Zhejiang University

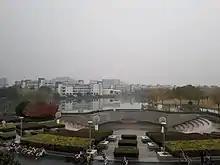
Zijingang Campus, the main campus of ZJU, which came into use in 2002

In 1966, the Cultural Revolution broke out and the university ceased to function. Liu Dan was removed from office after being attacked by the Zhejiang Daily and the People's Daily. There was an emergence of radical groups in favour of Cultural Revolution."" In August, the ZJU students confronted with younger red guards, who were mostly high school students, to protect Lingyin Temple from their attempts to destroy Four Olds. In 1967, at a meeting with Tan Zhenlin in Beijing, red guards from ZJU were told that Mao Zedong wanted to protect Jiang Hua in this revolution. This led to a split within red guards in Zhejiang, particularly with another faction led by Zhang Yongsheng from the Chinese Academy of Art, who wanted to persecute Jiang Hua. The two factions fought each other constantly throughout the Cultural Revolution.